Answer in natural language. Considering the relative positions, is black floor lamp with white cone shade (marked A) to the left or right of Doorway (marked C)? Choose between the following options: right or left
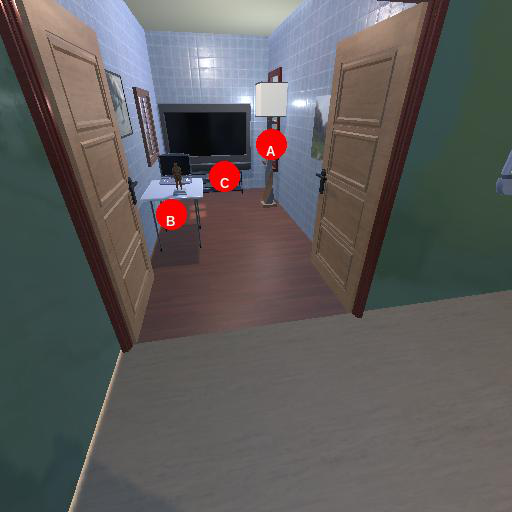
<answer>right</answer>